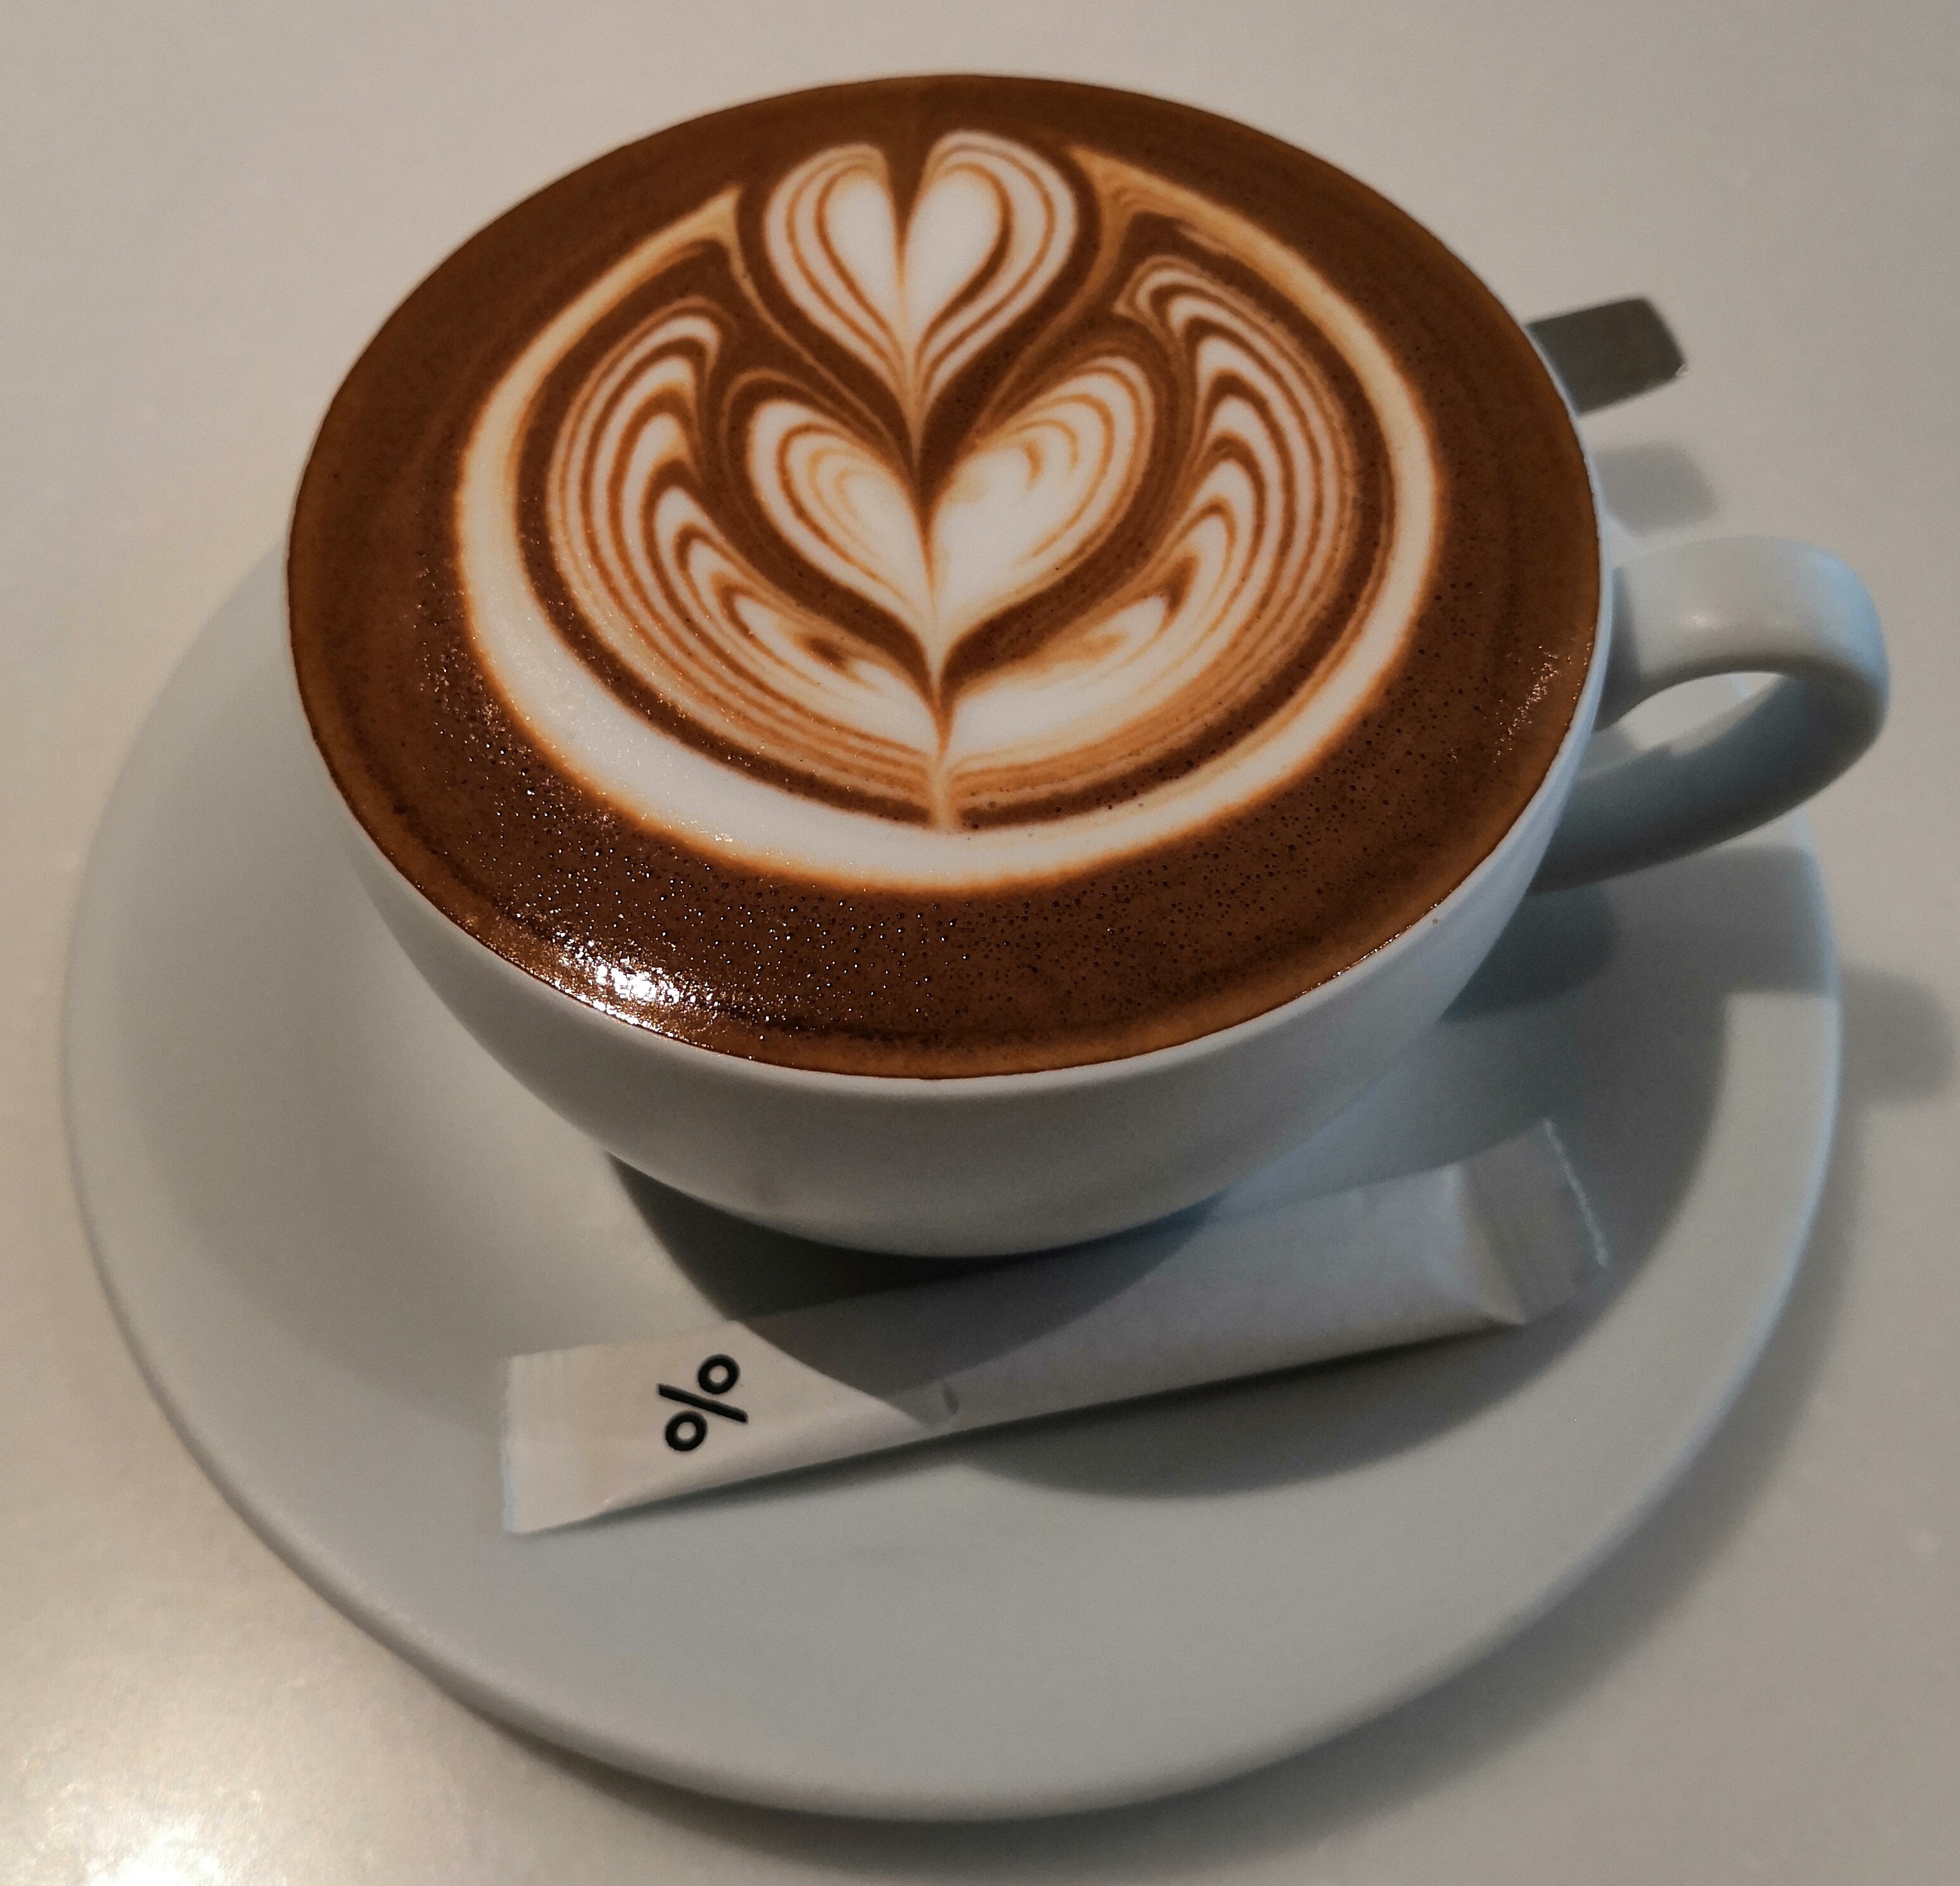
kaffee, cappuccino, latte art, latte, caff macchiato, flat white, cafe au lait, cup, coffee, coffee cup, wiener melange, cortado, mocaccino, coffee milk, ristretto, Espressino, caffeine, Single origin coffee, white coffee, espresso, cuban espresso, Java coffee, cafe, drink, marocchino, sweetness, saucer, food, hot chocolate, babycino, non alcoholic beverage, serveware, drinkware, dish, caff americano, tableware, instant coffee, americano, ingredient, cuisine, cream